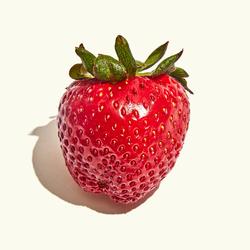
Label: Strawberry